Biotic homogenization

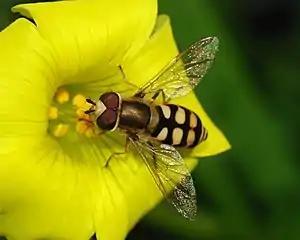

While there have been fewer studies of biotic homogenization in insects compared to other taxonomic groups, there is evidence that it exists in multiple taxa. According to a 2015 study that examined bees, hoverflies, and butterflies, the extent to which taxonomic homogenization occurs varies with taxa, country, and spatial scale. In the three European countries that were included in the study, hoverflies had homogenized in all of the countries while bees and butterflies only homogenized in two countries. The scale at which homogenization occurred also varied between taxonomic groups.